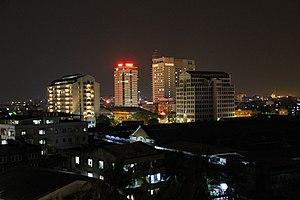
Alaungpaya, Alompra ou Alaung Mintaya, est un roi de Birmanie, fondateur de la dynastie Konbaung et du troisième empire birman. À sa mort en 1760, cet ancien chef de village de Haute-Birmanie avait réunifié le pays, soumis l'état de Manipur, récupéré le Lanna et expulsé la Compagnie française des Indes orientales et la Compagnie anglaise des Indes orientales, qui avaient aidé le royaume restauré d'Hanthawaddy. Il avait aussi fondé Rangoun en 1755. Il mourut de maladie durant la guerre contre le Siam.